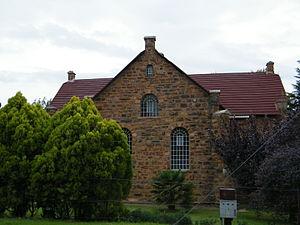
Dullstroom également appelée Emnotweni dans la province du Mpumalanga est un des villages les plus froids d'Afrique du Sud. C'est aussi l'une des premières destinations de pêche à la mouche du pays. La gare ferroviaire de Dullstroom est la plus élevée d'Afrique du Sud.